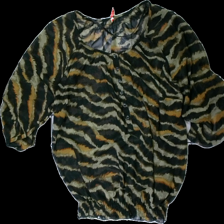
View: front
Type: Blouse
Category: Ladies
Brand: Kappahl
Brand text on label: xlnt
Colors: Black, Orange, Green
Material: 100% polyester
Pattern: Animal print
Cut: Regular
Size: XXL
Season: All
Damage location: bottom right
Price range: <50
Recommended usage: Reuse
Description: tiger mönstrad transperent blus